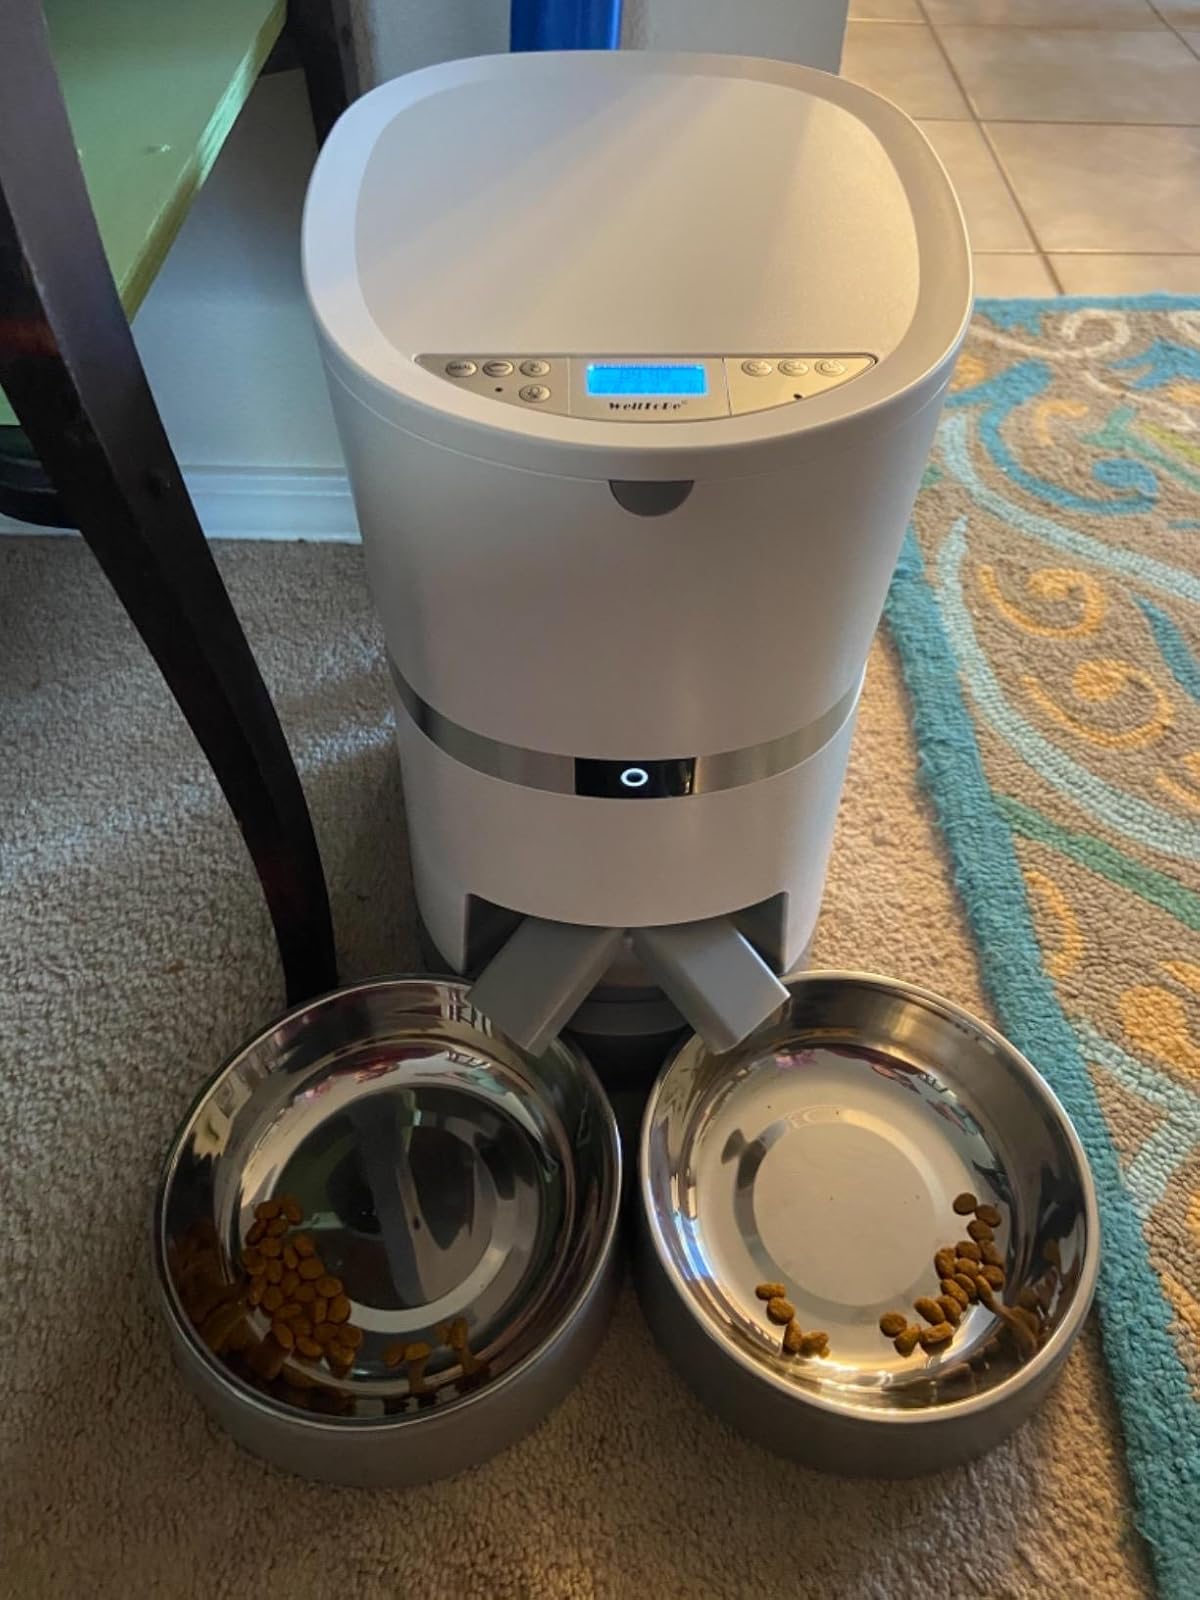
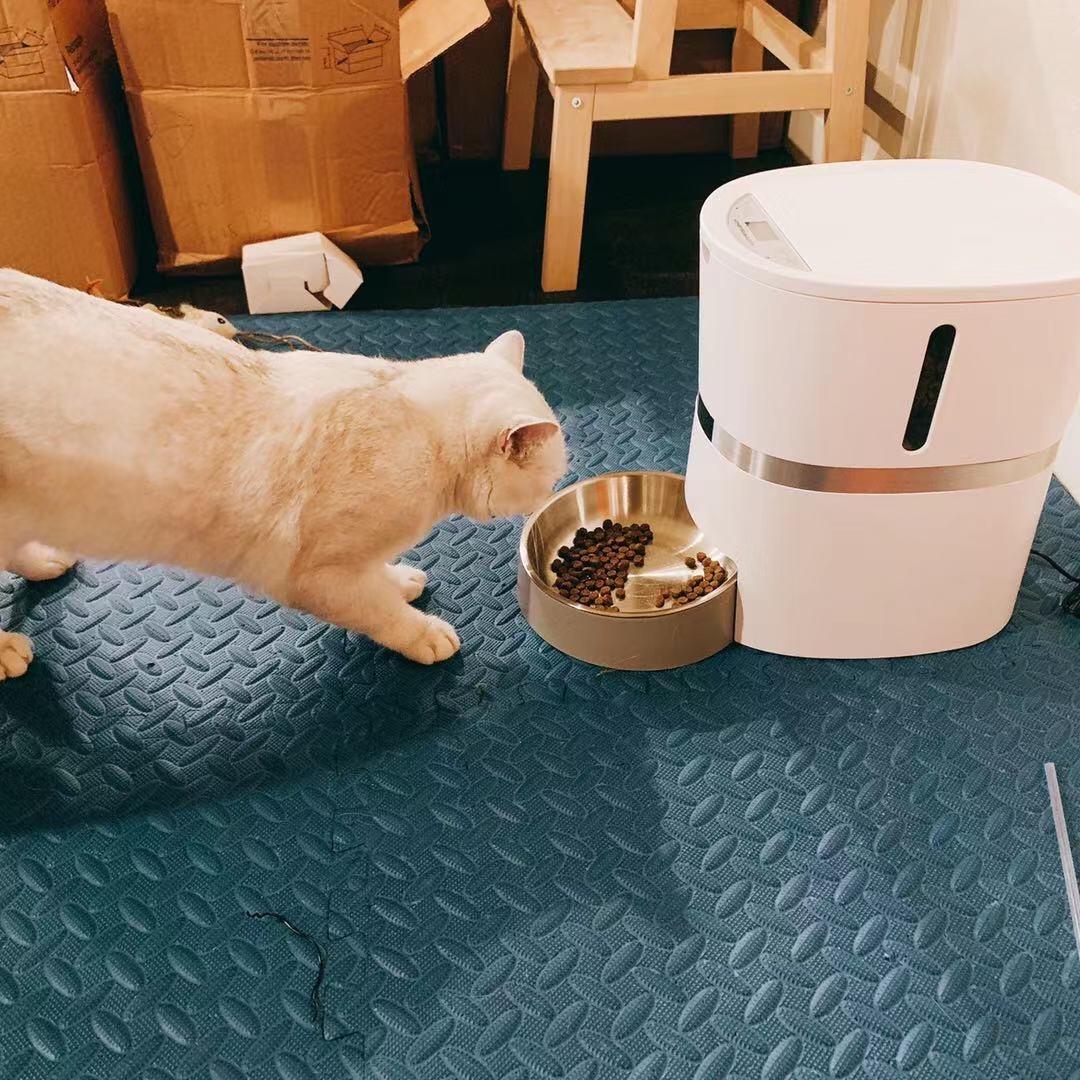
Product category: items_feeder
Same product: no